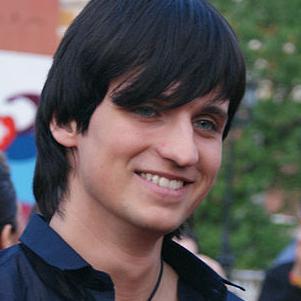
Age: 23